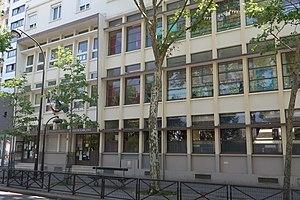
École élémentaire n°195-197 rue Saint-Charles (Paris, 15e).
La rue Saint-Charles est une rue du 15ᵉ arrondissement de Paris.